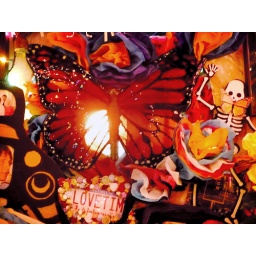
An altar featuring a glass butterfly at the Dia de los Muertos observance at Bare Hands Gallery in Birmingham, Alabama